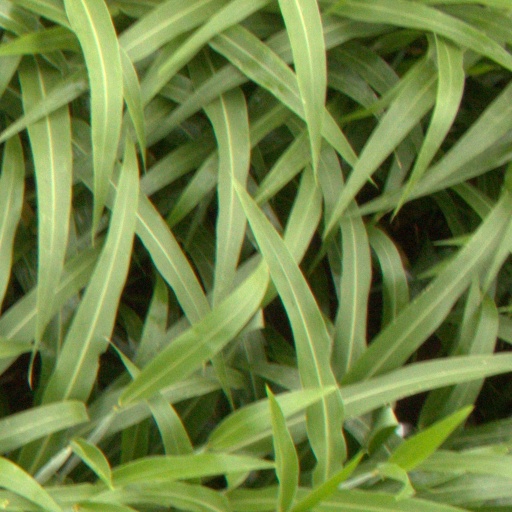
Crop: sorghum